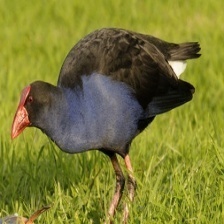
Species: PURPLE SWAMPHEN
Scientific name: PORPHYRIO PORPHYRIO
ImageNet parent category: european_gallinule